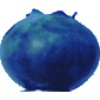
Label: Huckleberry 1